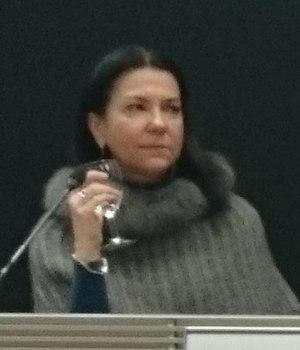
Mme Michèle Coninsx, alors présidente d'Eurojust, lors d'une conférence en janvier 2016.